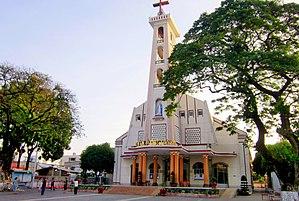
Le district de Thủ Đức est un arrondissement urbain d'Hô-Chi-Minh-Ville au Viêt Nam.